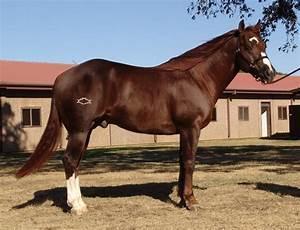
horse